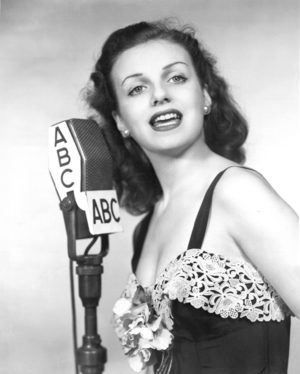
Ilene Megan Woods, née le 5 mai 1929 à Portsmouth et morte le 1ᵉʳ juillet 2010 à Calabasas, Californie, était une actrice et chanteuse américaine principalement connue pour avoir prêté sa voix à Cendrillon.